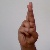
The image shows a hand gesture representing the letter 'R' in Indian Sign Language.